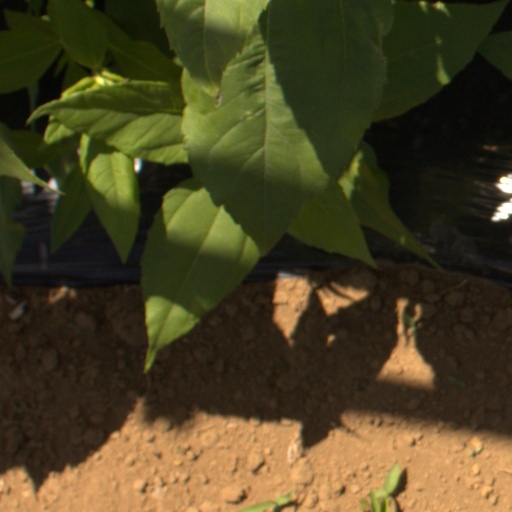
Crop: Jerusalem artichoke